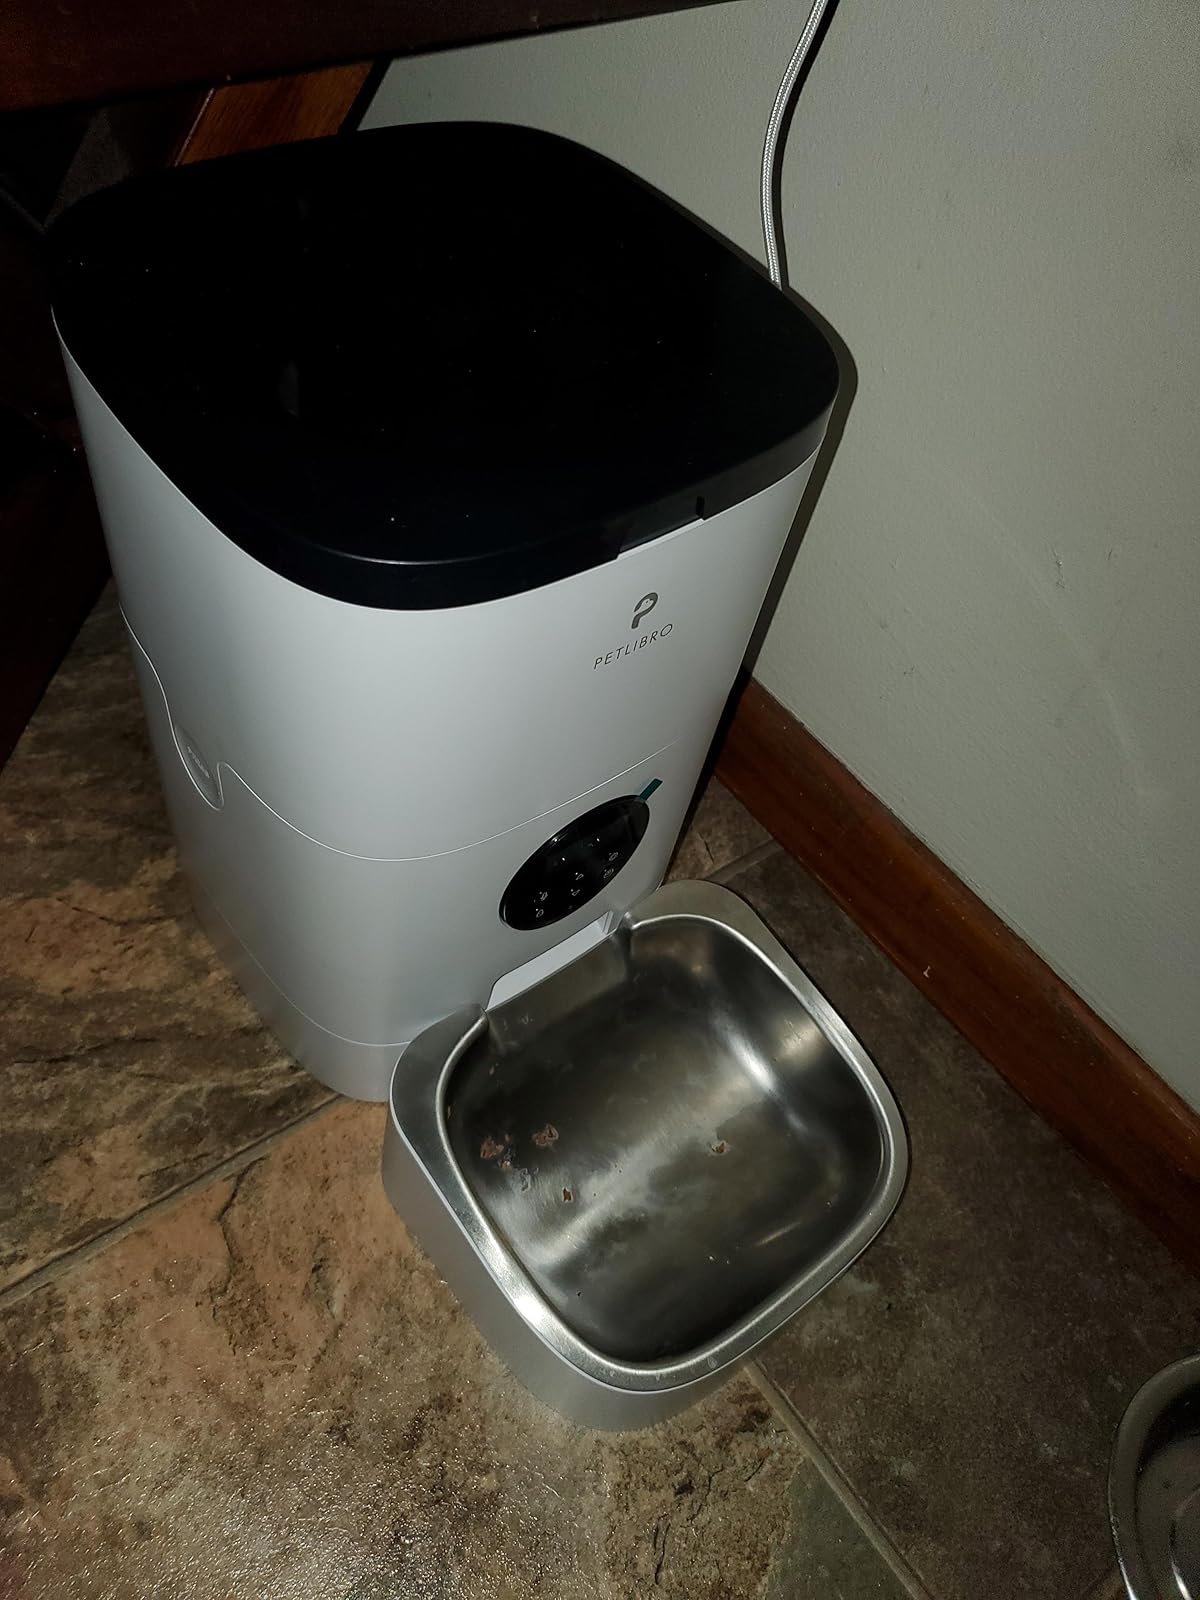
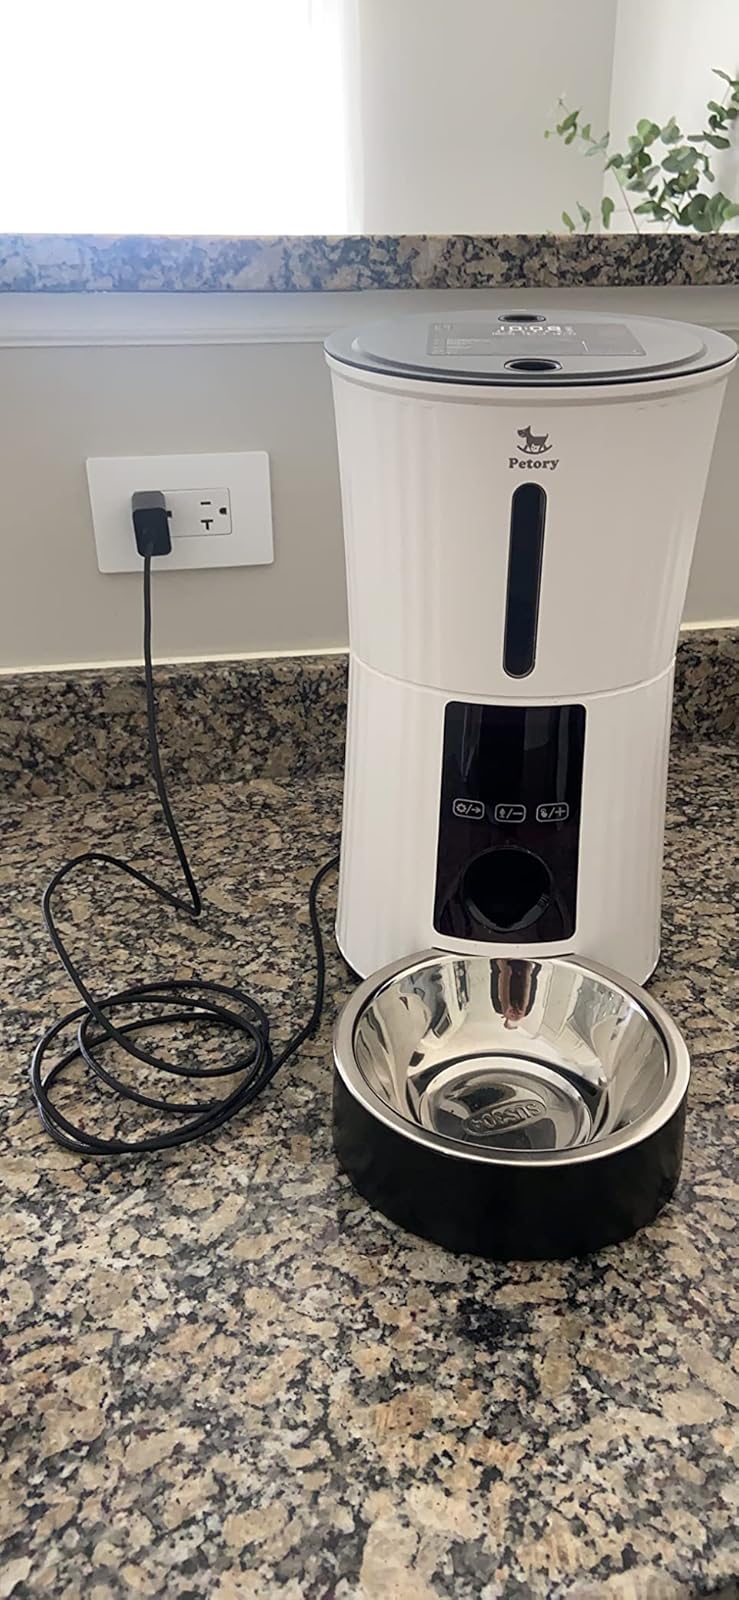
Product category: items_feeder
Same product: no